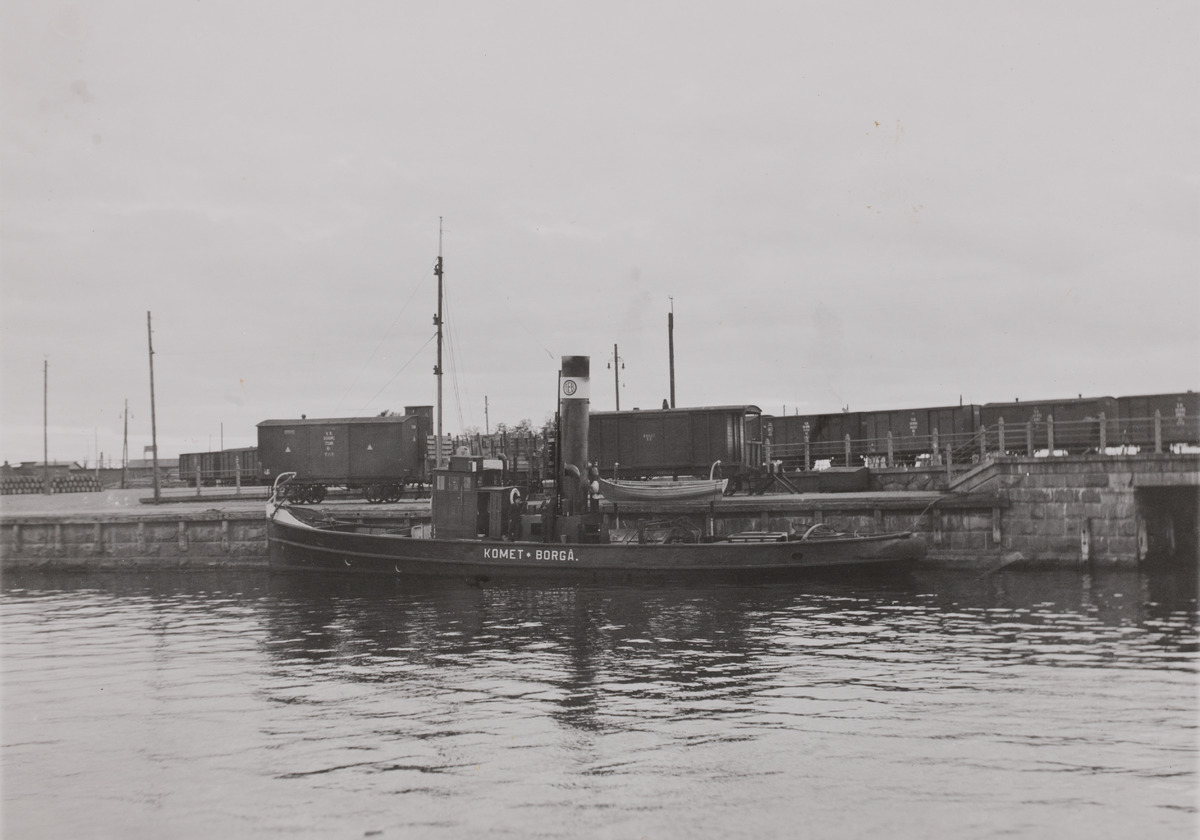
Höyrylaiva Komet Porvoosta laiturissa Eteläsatamassa
sisällön kuvaus: Höyrylaiva Komet Porvoosta laiturissa Eteläsatamassa. mustavalkoinen
Ajankohta: kuvausaika 1900 -luku alku
Paikka: Suomi, Uusimaa, Helsinki, Ullanlinna Helsinki, Eteläsatama
Aiheet: satamat, laiturit, laivat, höyrylaivat, merivesi, raideliikenne, junat, junanvaunut